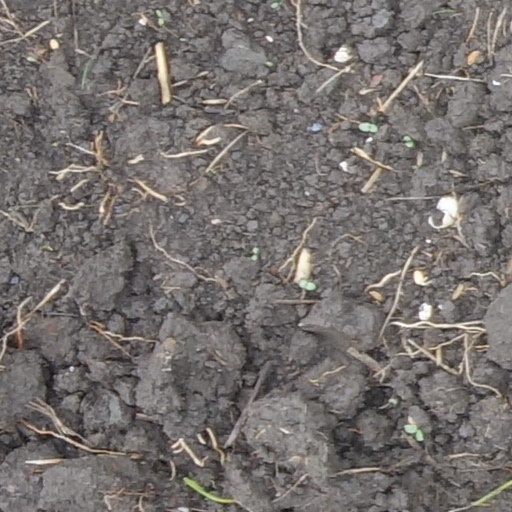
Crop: wheat